Economic history of Argentina

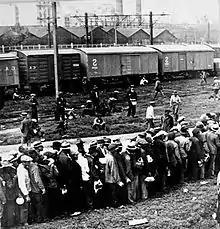
Unemployed men in "Villa Desocupación" in Retiro, 1930.

In 1881, a currency reform introduced a bimetallic standard, which went into effect in July 1883. Unlike many precious metal standards the system was very decentralized: no national monetary authority existed and all control over convertibility rested with the five banks of issue. The period of convertibility lasted only 17 months: from December 1884 the banks of issue refused to exchange gold at par for notes. The suspension of convertibility was soon accommodated by the government, since, having no institutional power over the monetary system, there was little they could do to prevent it.